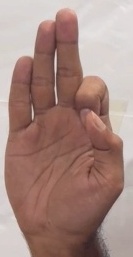
ASL sign: F